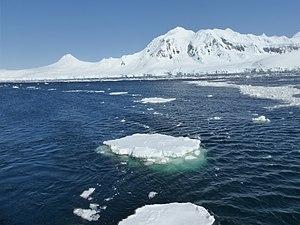
chenal situé dans la péninsule antarctique séparant l'île Anvers de l'île Wiencke
Le chenal Neumayer est un détroit situé sur la côte ouest de la Terre de Graham, dans la péninsule Antarctique. Orienté nord-est sud-est, le chenal mesure 26 kilomètres de long pour 2 400 mètres de large environ. Il sépare l'île Anvers des îles Wiencke et Doumer situées sur l'archipel Palmer.